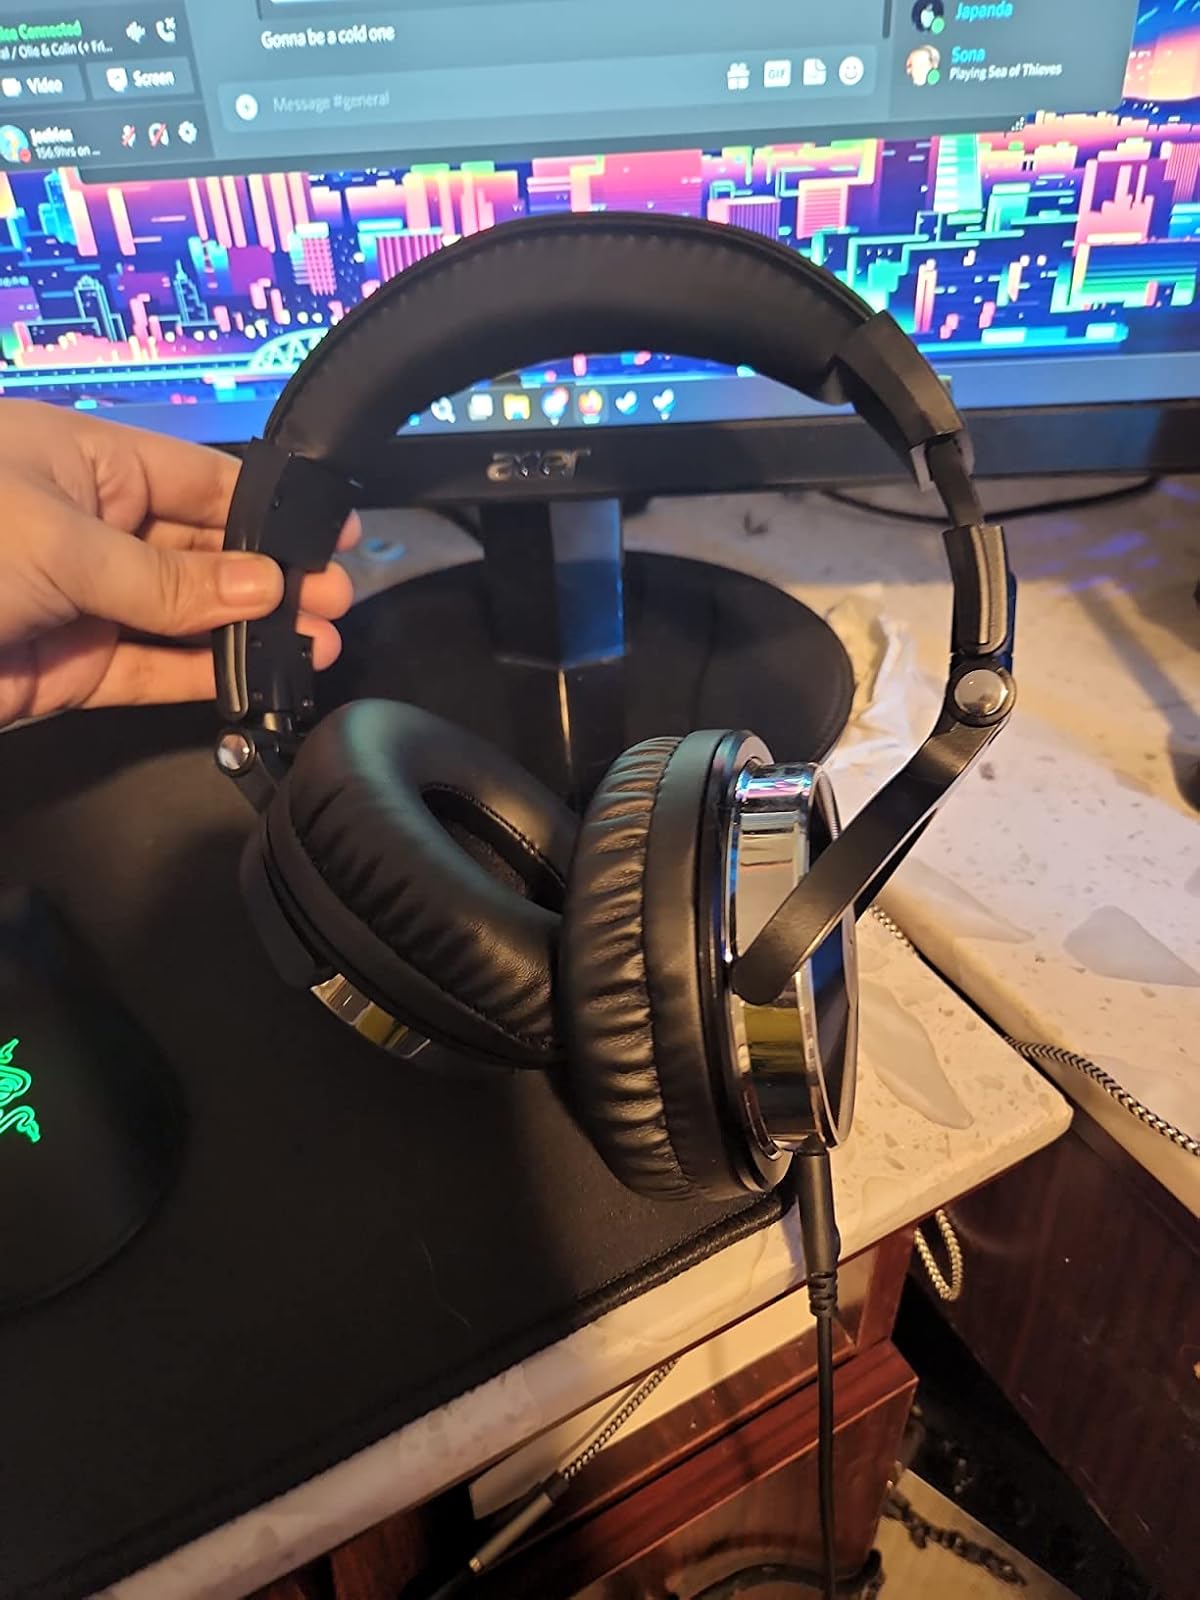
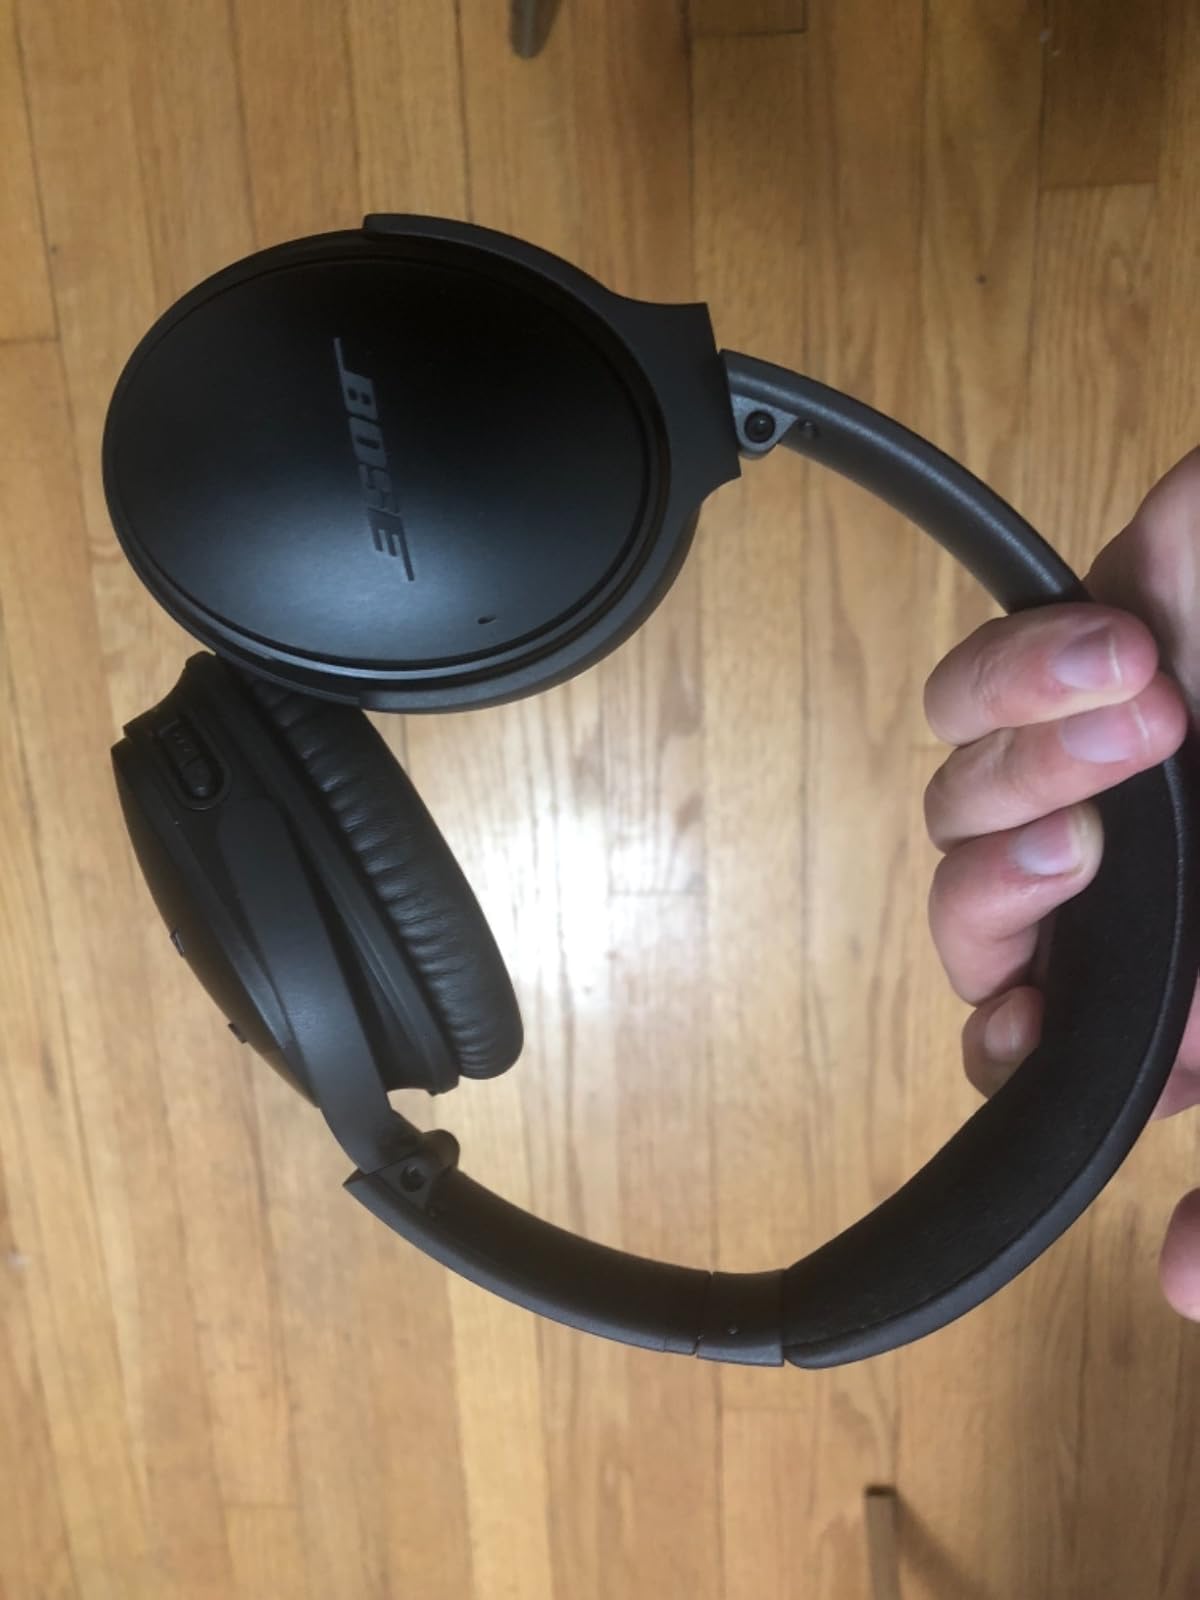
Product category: headphones
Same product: no